Sequel to Drum-Taps

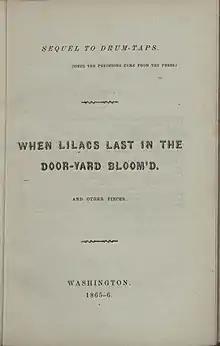
Title page of the first printing of "Sequel to Drum-Taps"

Sequel to Drum-Taps": "When Lilacs Last in the Dooryard Bloom'd and other poems is a collection of eighteen poems written and published by American poet Walt Whitman in 1865.